Bruin Theater

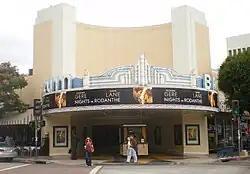
Fox Bruin Theater

The Bruin Theater, also known as the Regency Bruin Theater or Fox Bruin Theater, is a 670-seat movie palace located in the Westwood neighborhood of Los Angeles, California, near the University of California, Los Angeles (UCLA).